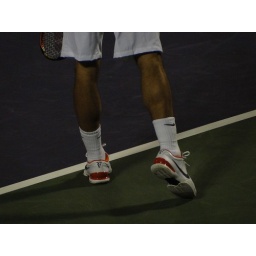
Roger Federer with the shoe from last year [2009] customized in orange